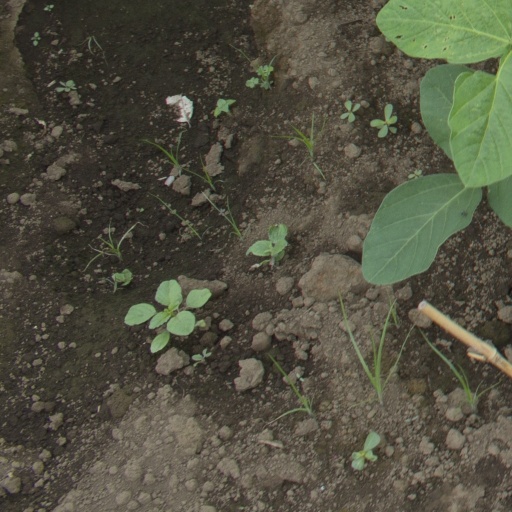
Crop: soybean